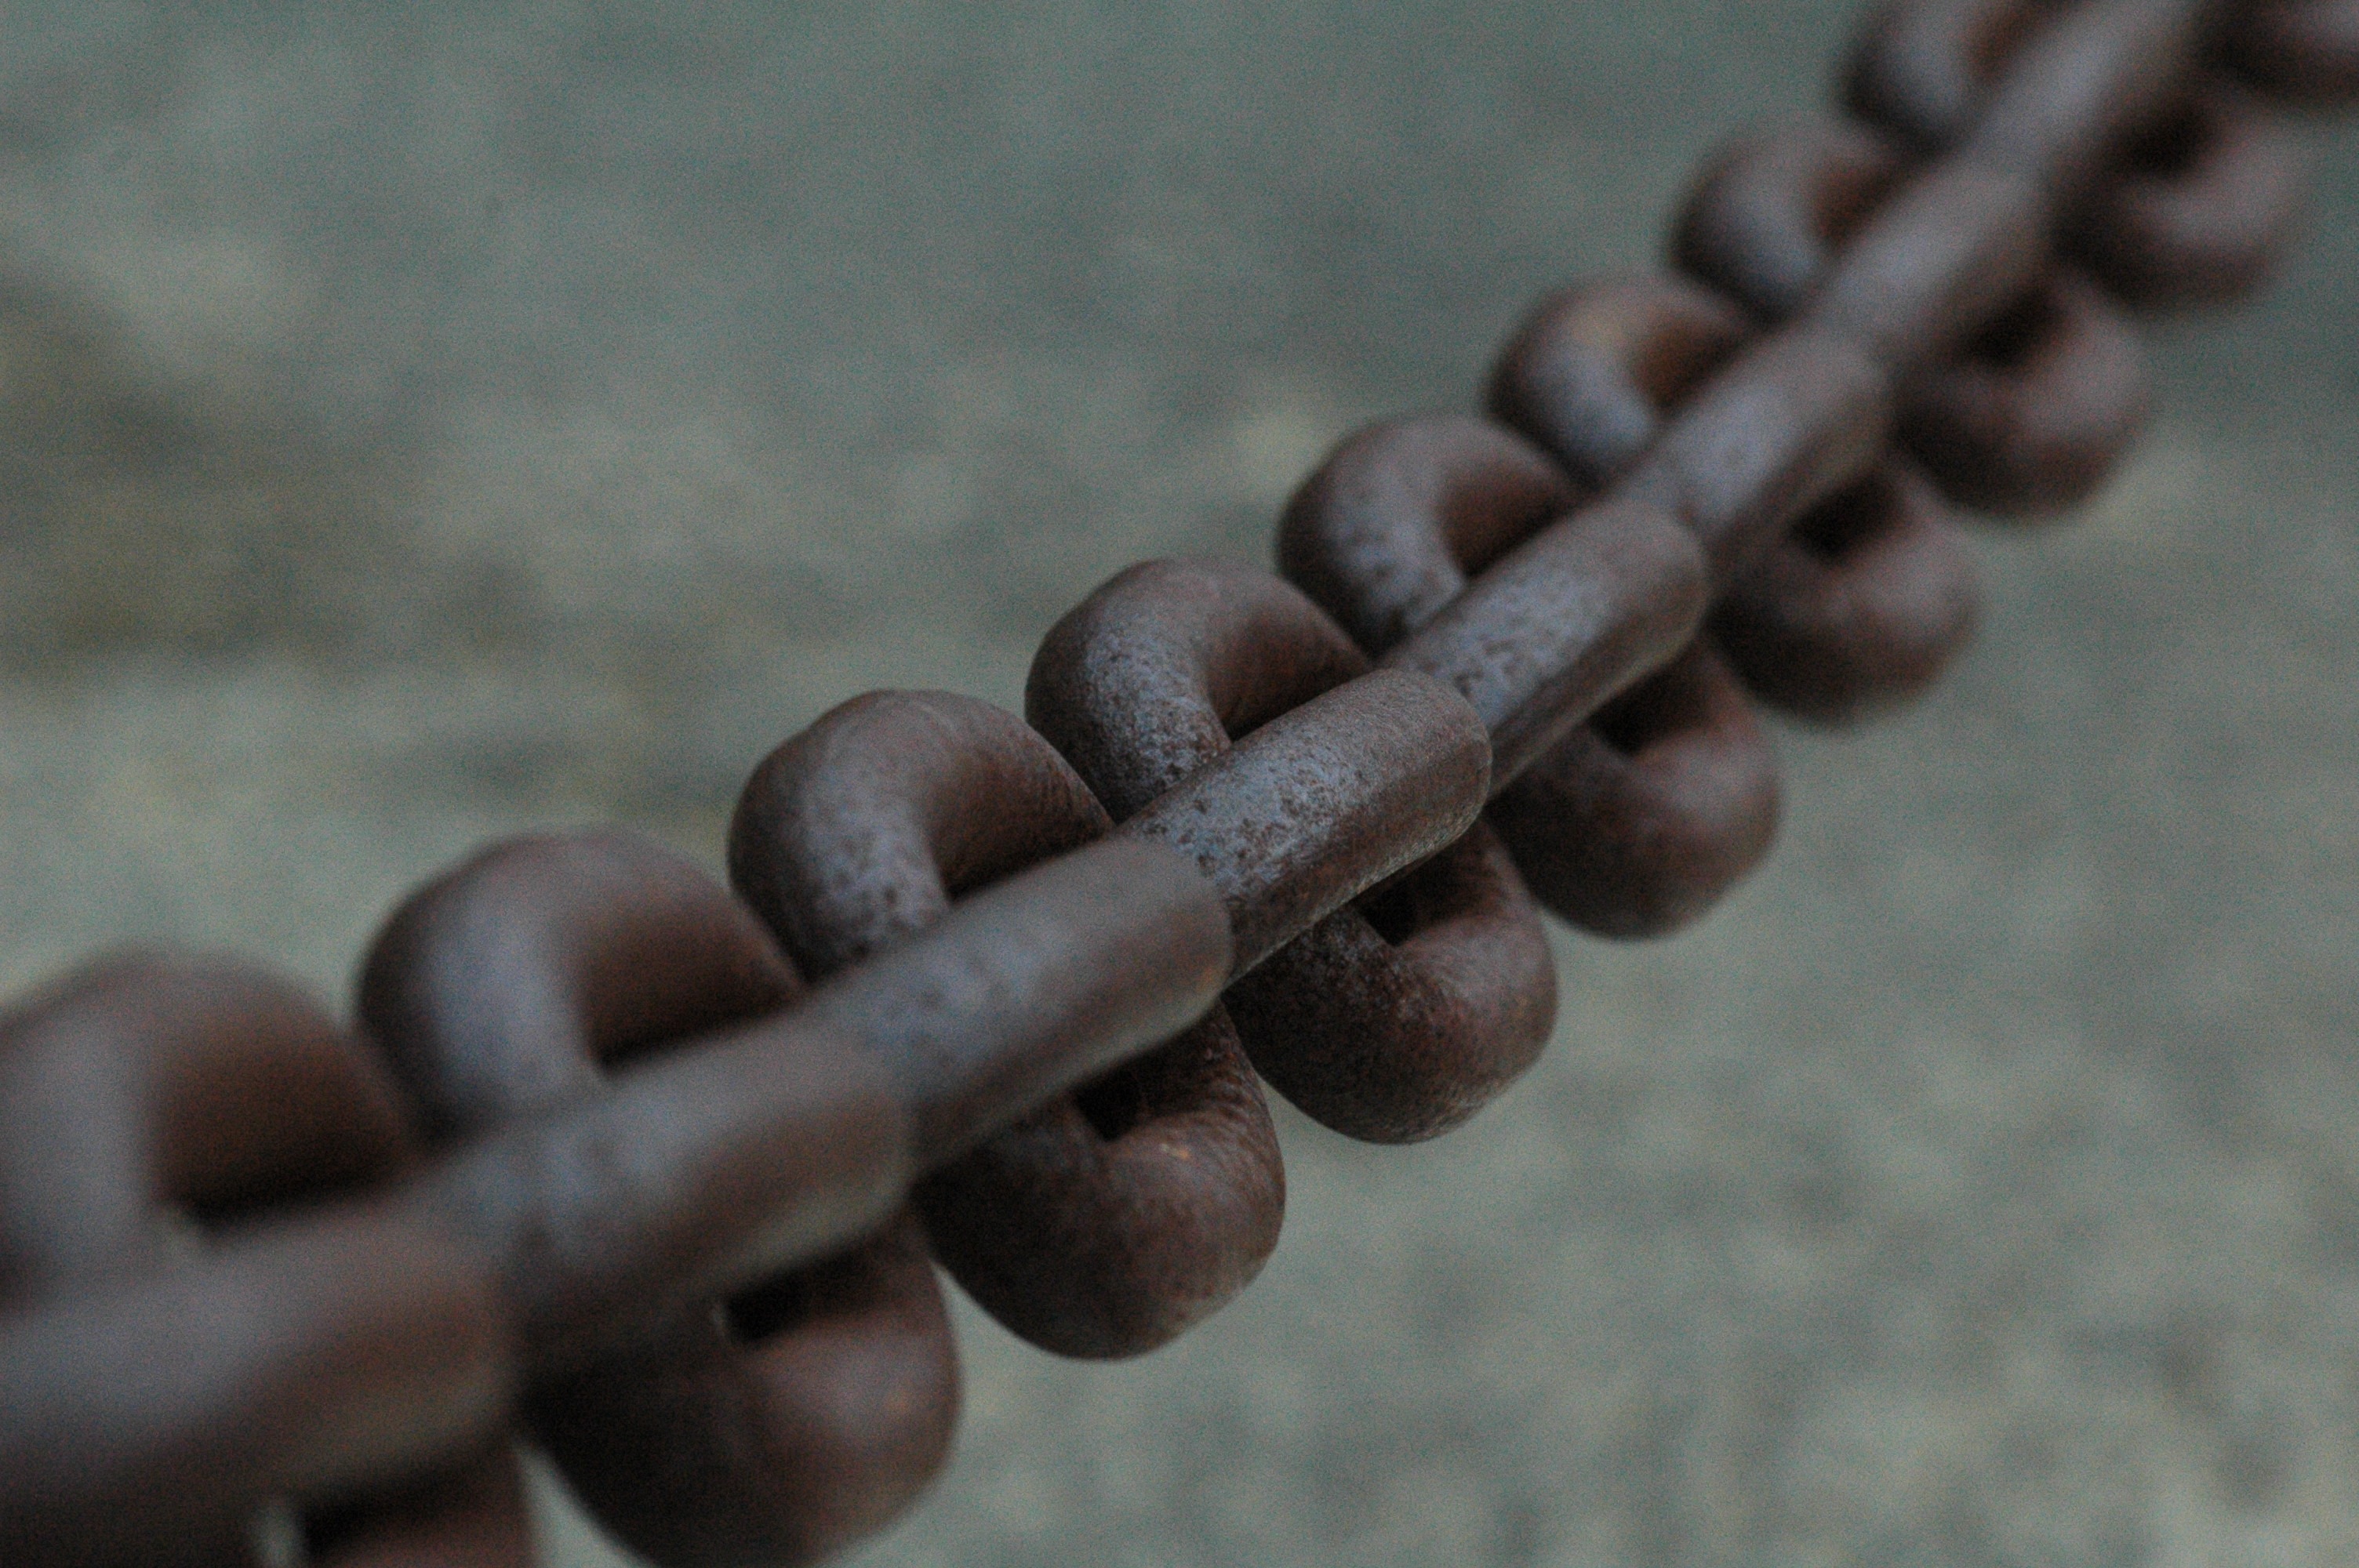
hand, port, weapon, necklace, close up, macro photography, iron chain, anchor chain, gun accessory, ship necklace